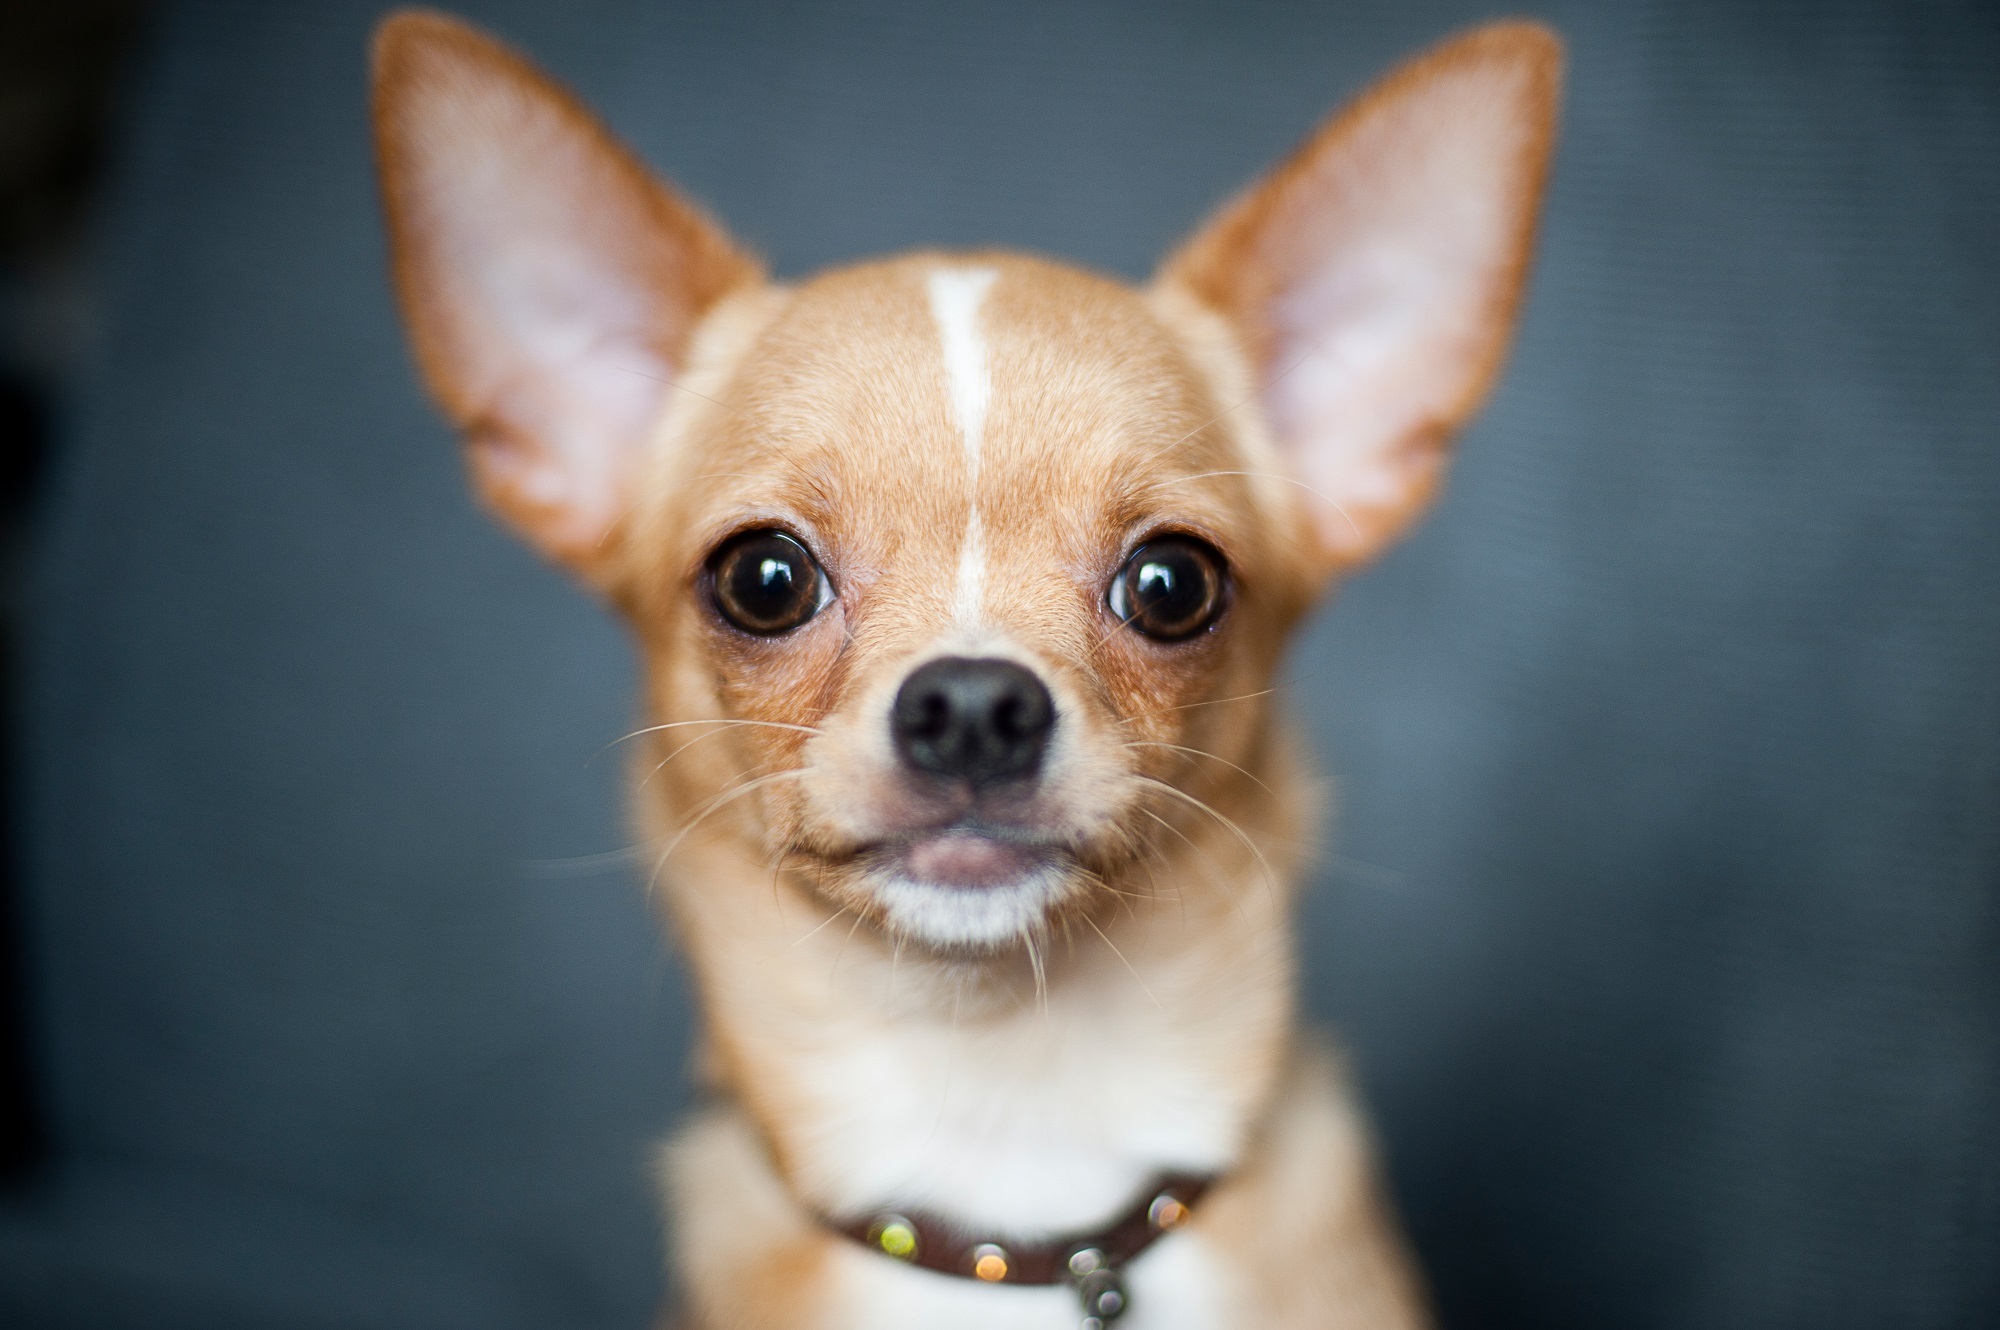
dog, cute, canine, looking, pet, portrait, small, mammal, collar, head, vertebrate, chihuahua, dog breed, alert, dog like mammal, carnivoran, russkiy toy